Lori Province

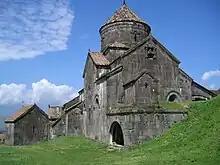
Surp Nshan church at the Haghpat Monastery, 10th century

Excavations conducted in 1931 testify that the region of modern-day Lori was most probably settled during the 1st half of the 2nd millennium BC. Later, the region became part of the Urartu Kingdom between the 8th and 6th centuries BC. After the Achaemenid invasion, the region became part of the 18th Satrapy of Persia. With the establishment of the Kingdom of Armenia in 331 BC, the region became part of the kingdom within the historic Gugark province, the 13th province of Greater Armenia. In the course of the 4th century, the region was ruled by members of the House of Mihran.